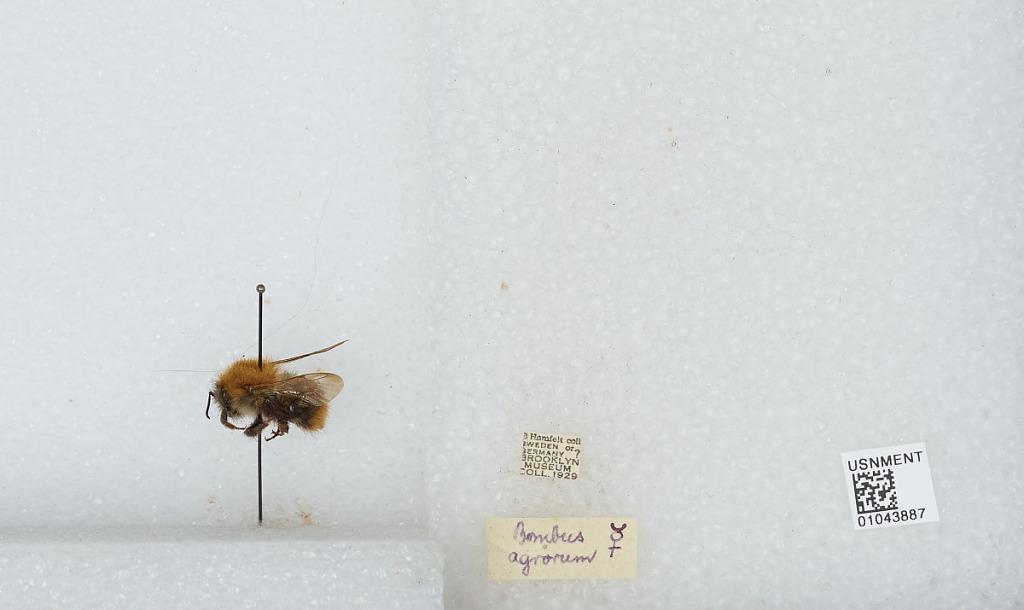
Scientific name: Bombus sp.
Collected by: B. Hamfelt
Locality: Sweden or Germany